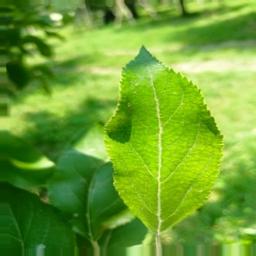
Label: Healthy